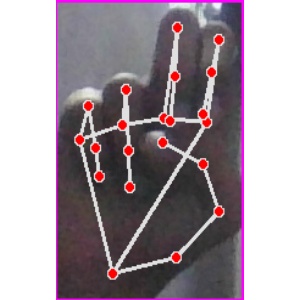
अक्षर: ह